Small nucleolar RNA snoM1

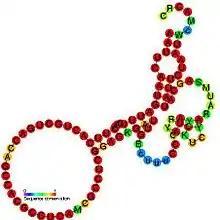
Predicted secondary structure and sequence conservation of snoM1

In molecular biology, Small nucleolar RNA snoM1 is a non-coding RNA (ncRNA) molecule which functions in the biogenesis (modification) of other small nuclear RNAs (snRNAs). This type of modifying RNA is located in the nucleolus of the eukaryotic cell which is a major site of snRNA biogenesis. It is known as a small nucleolar RNA (snoRNA) and also often referred to as a 'guide RNA'.